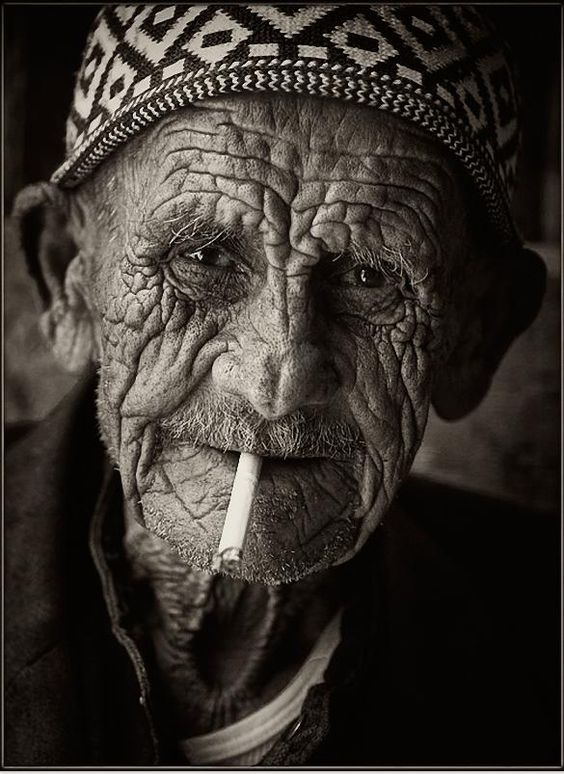
Gender: men